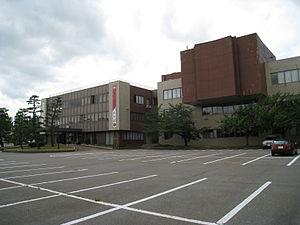
Seirō est un bourg du district de Kitakanbara, dans la préfecture de Niigata au Japon.